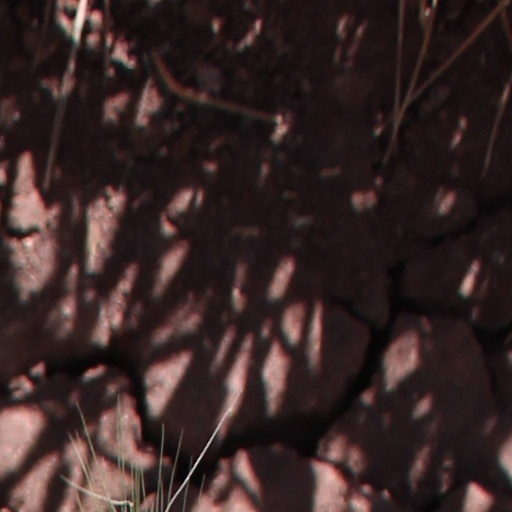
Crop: wheat